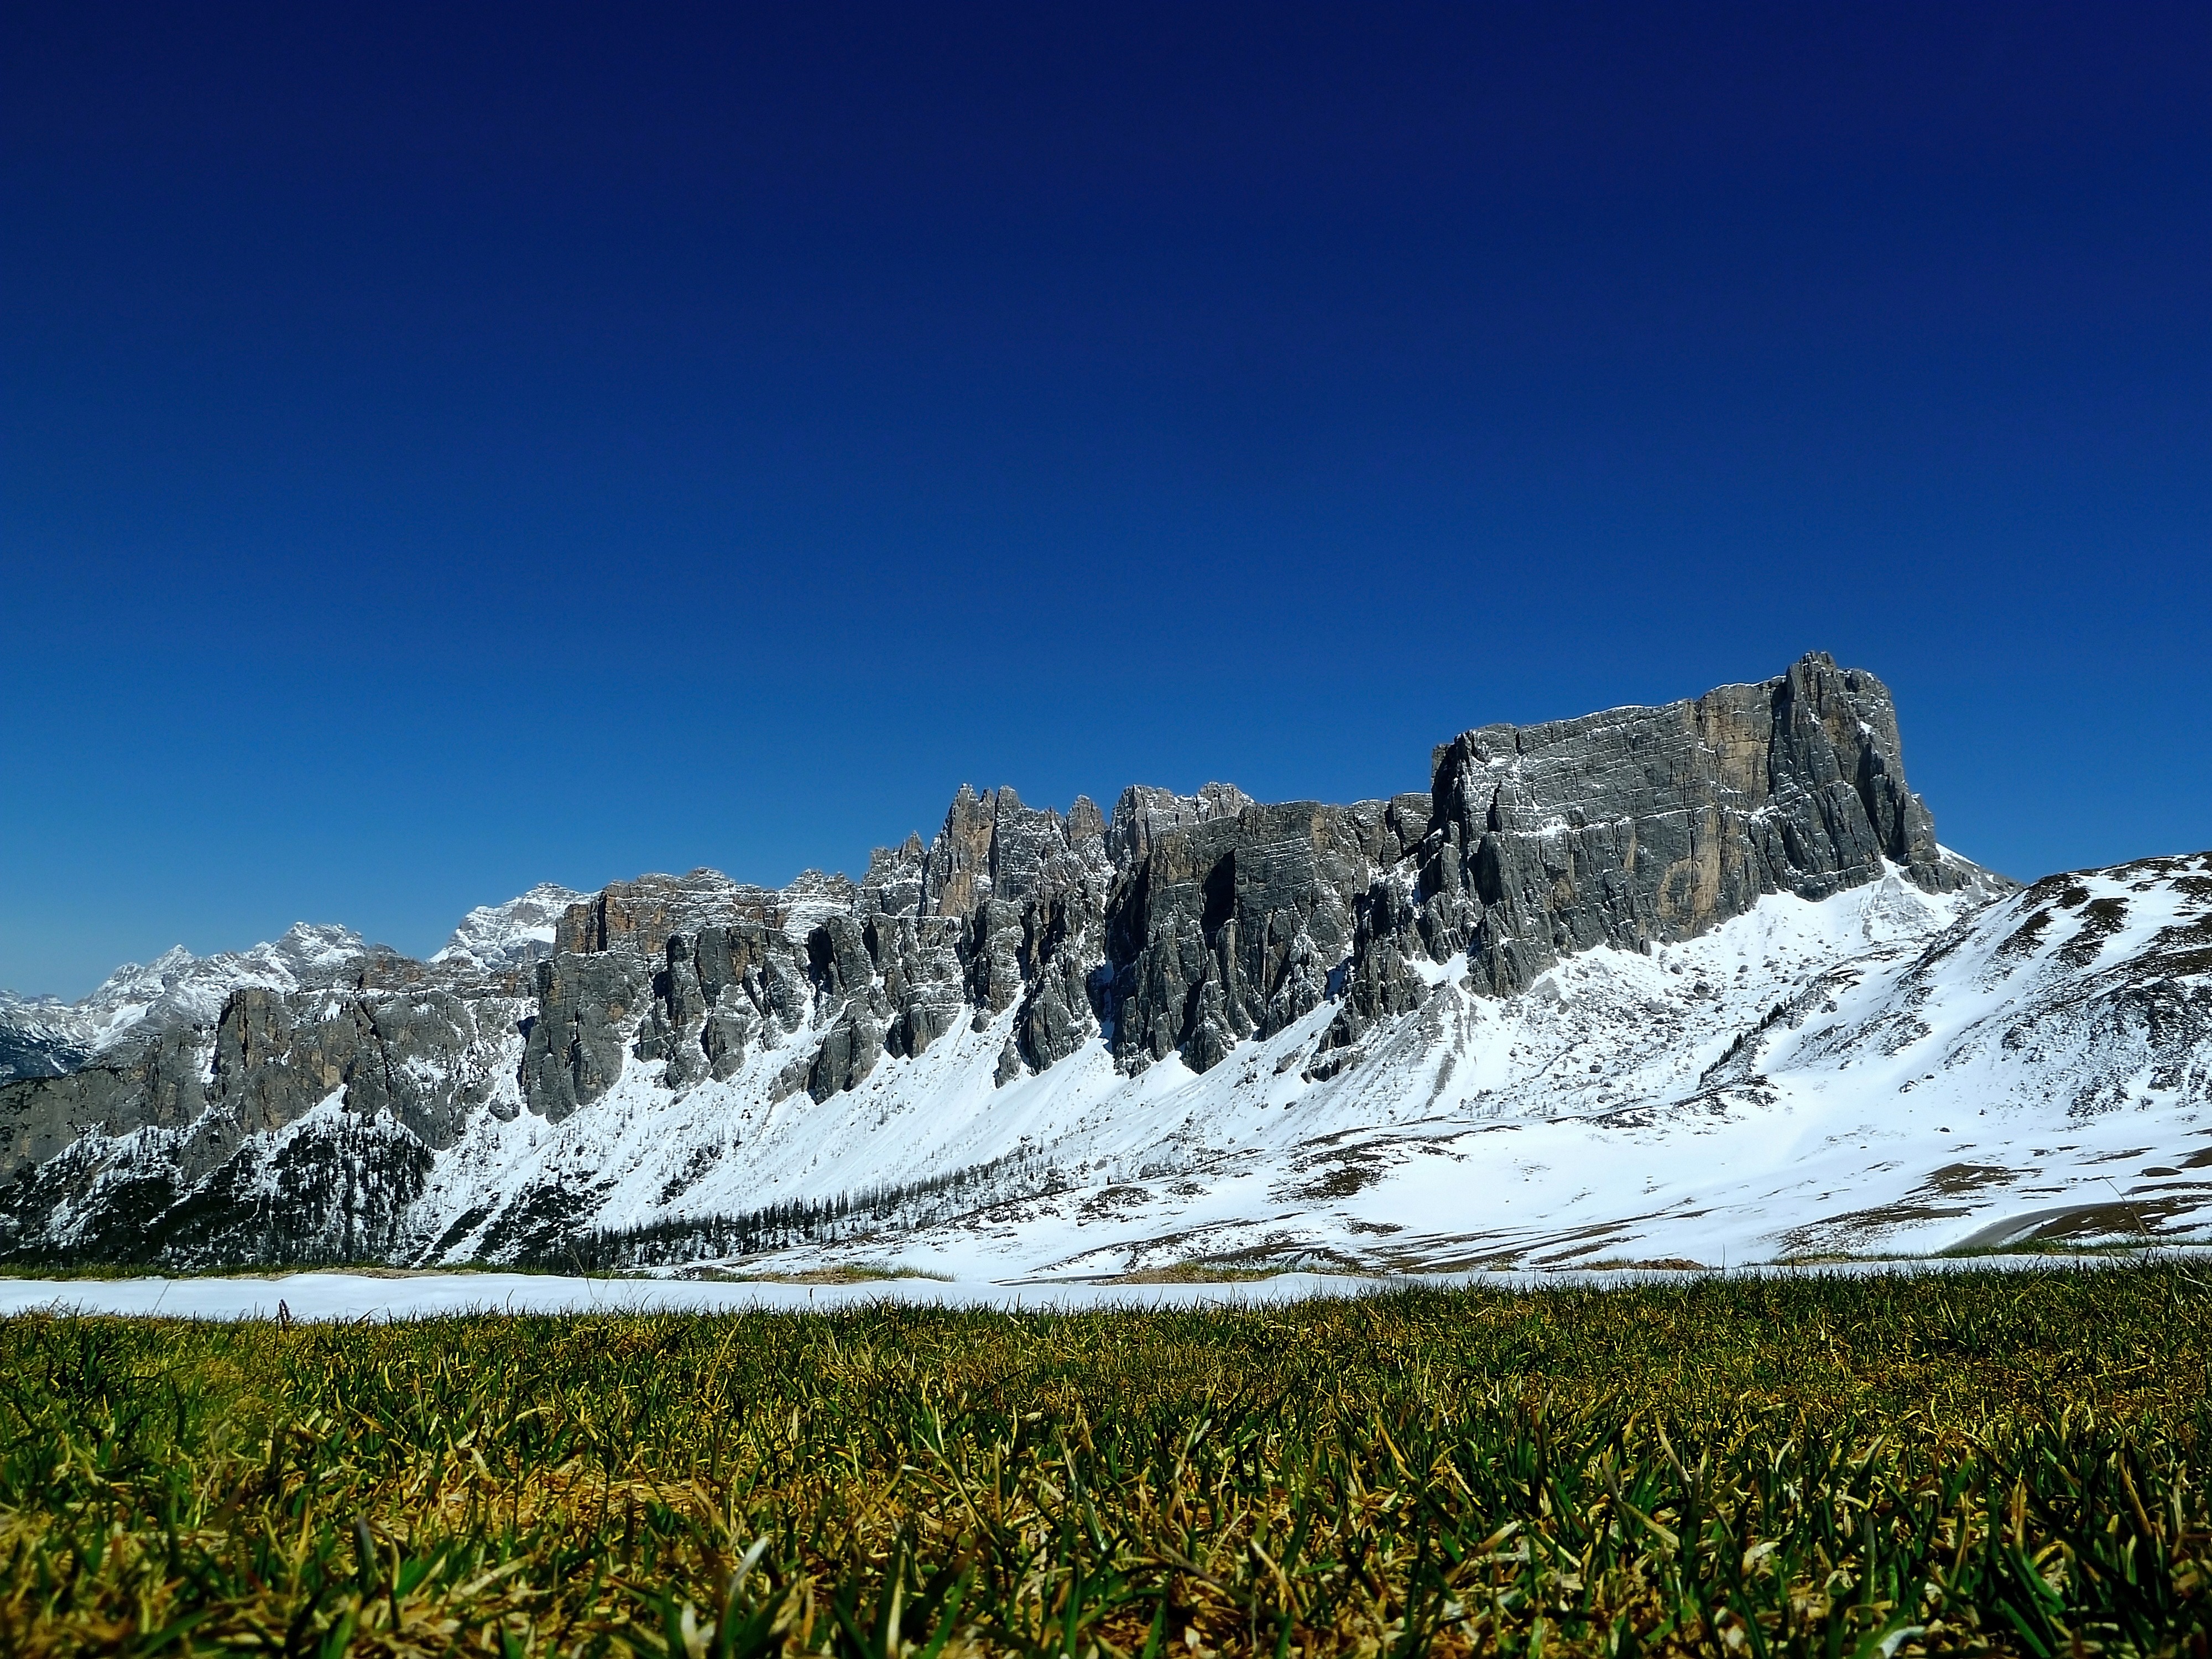
landscape, nature, grass, rock, wilderness, mountain, snow, cloud, sky, sun, hill, adventure, mountain range, panorama, summer, green, holiday, italy, alpine, blue, terrain, ridge, summit, fun, mountains, alps, vision, plateau, fell, views, dolomites, landform, alpine panorama, mountain pass, panoramic views, geographical feature, mountainous landforms, passo di giau, cima ambrizzola, monte metformin, croda da lago, costeanawand, ponta lastoi, ponta lastoi de metformin